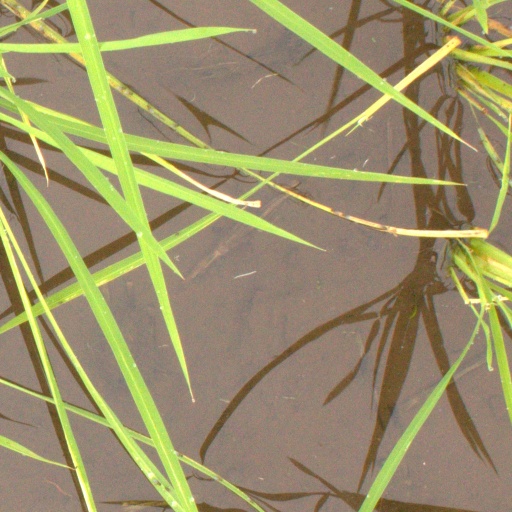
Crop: rice